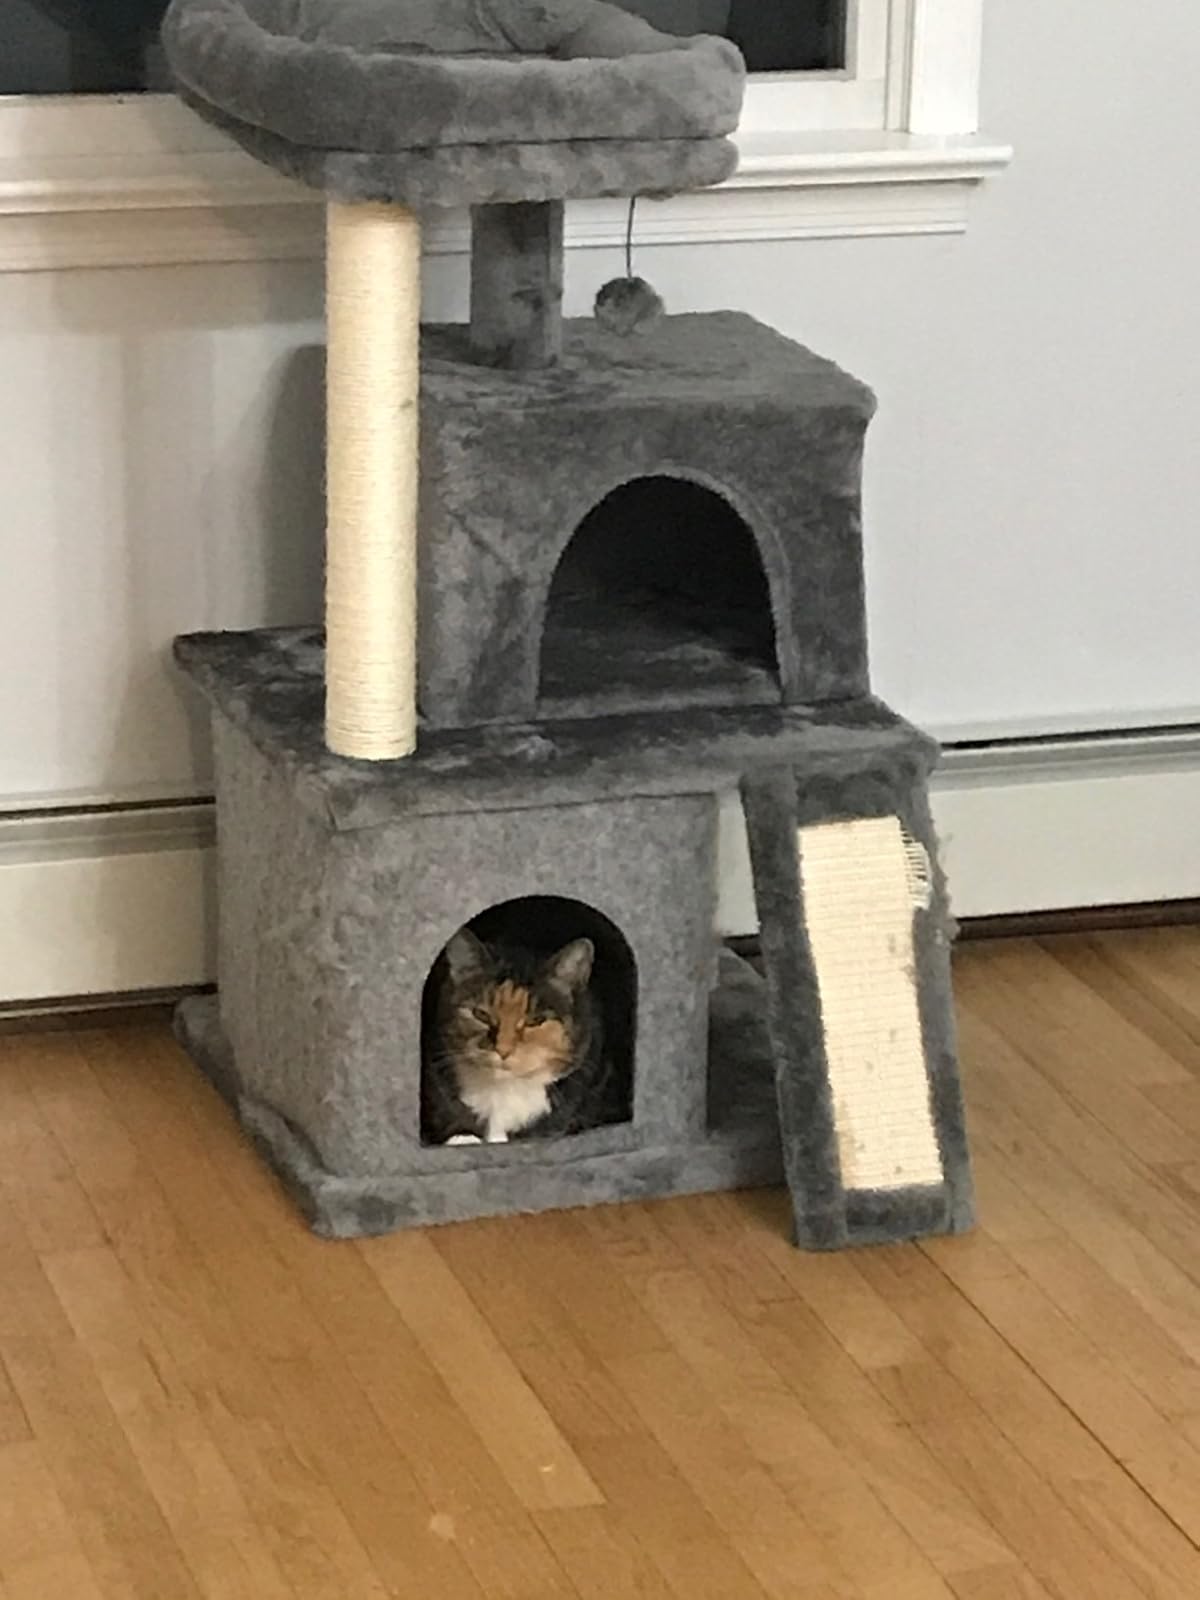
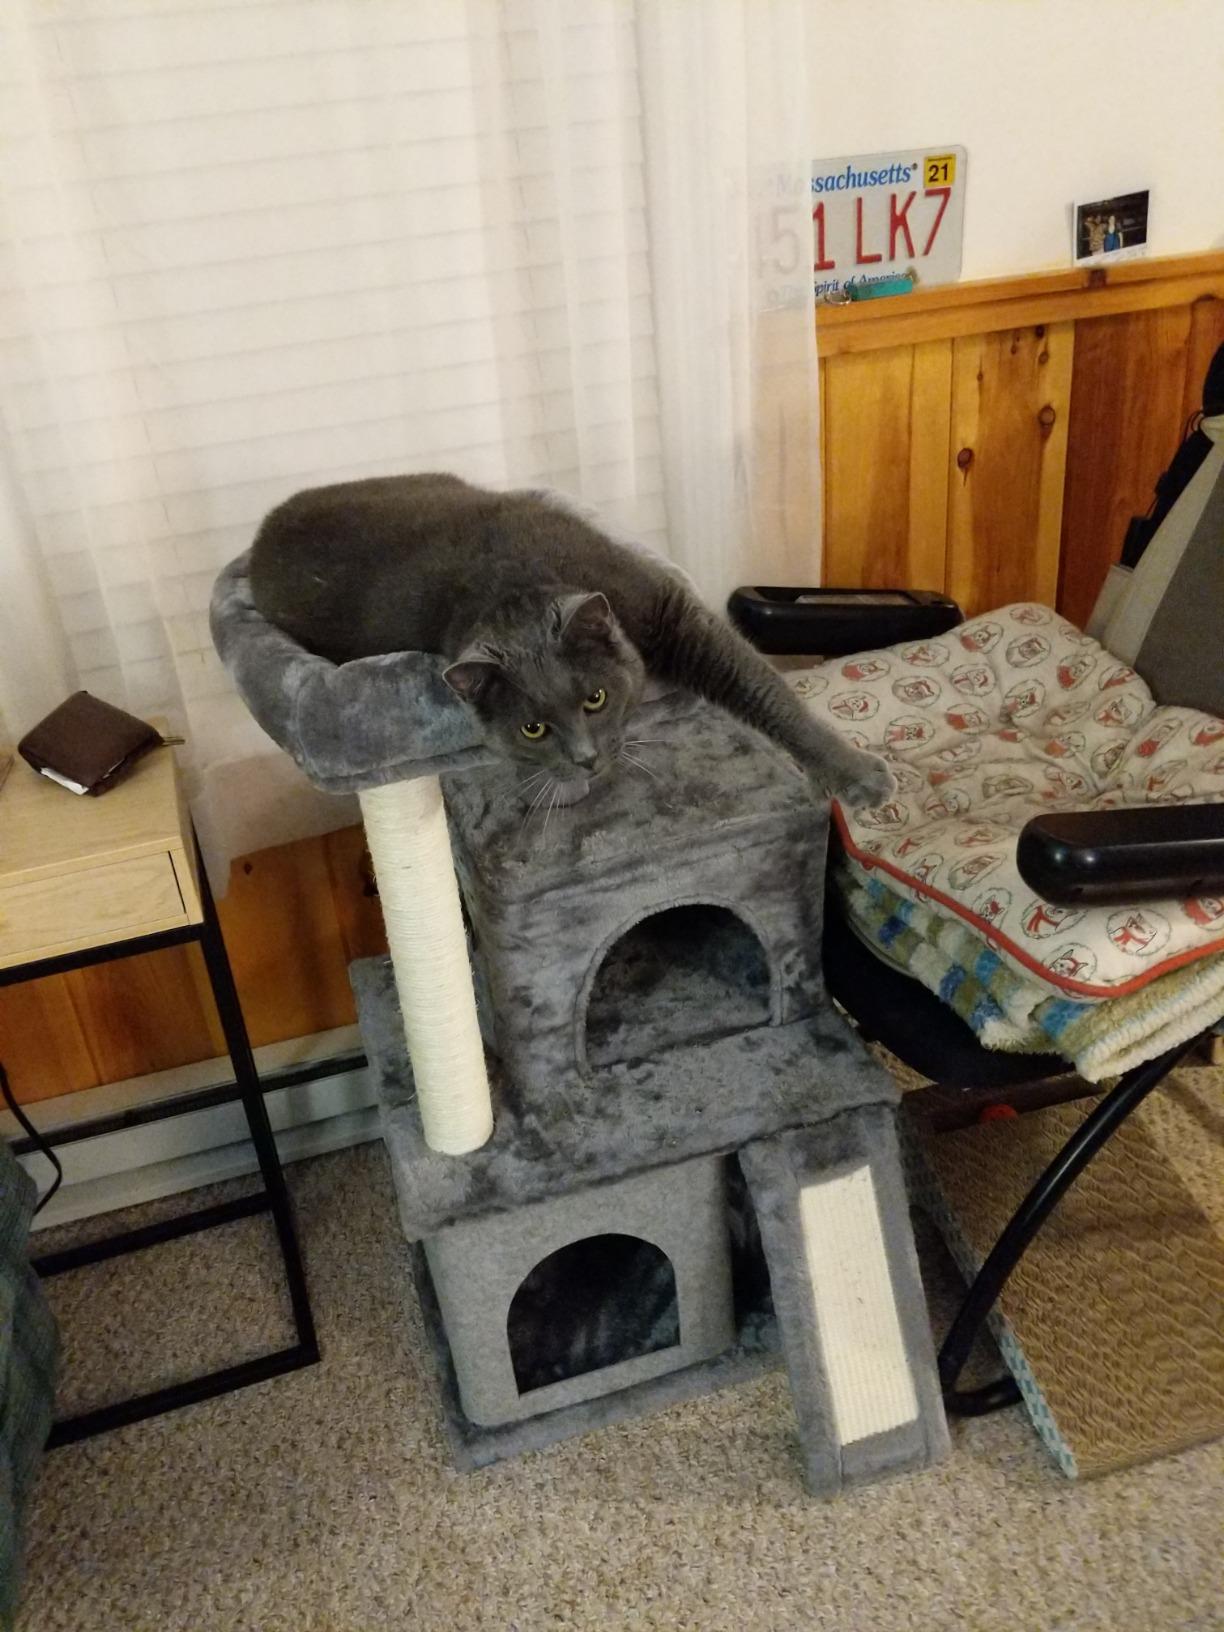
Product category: items_cat tree
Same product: yes